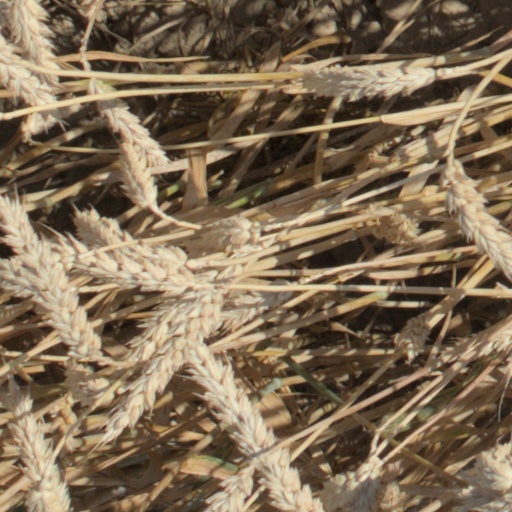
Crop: wheat